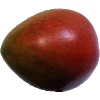
Label: red_mango